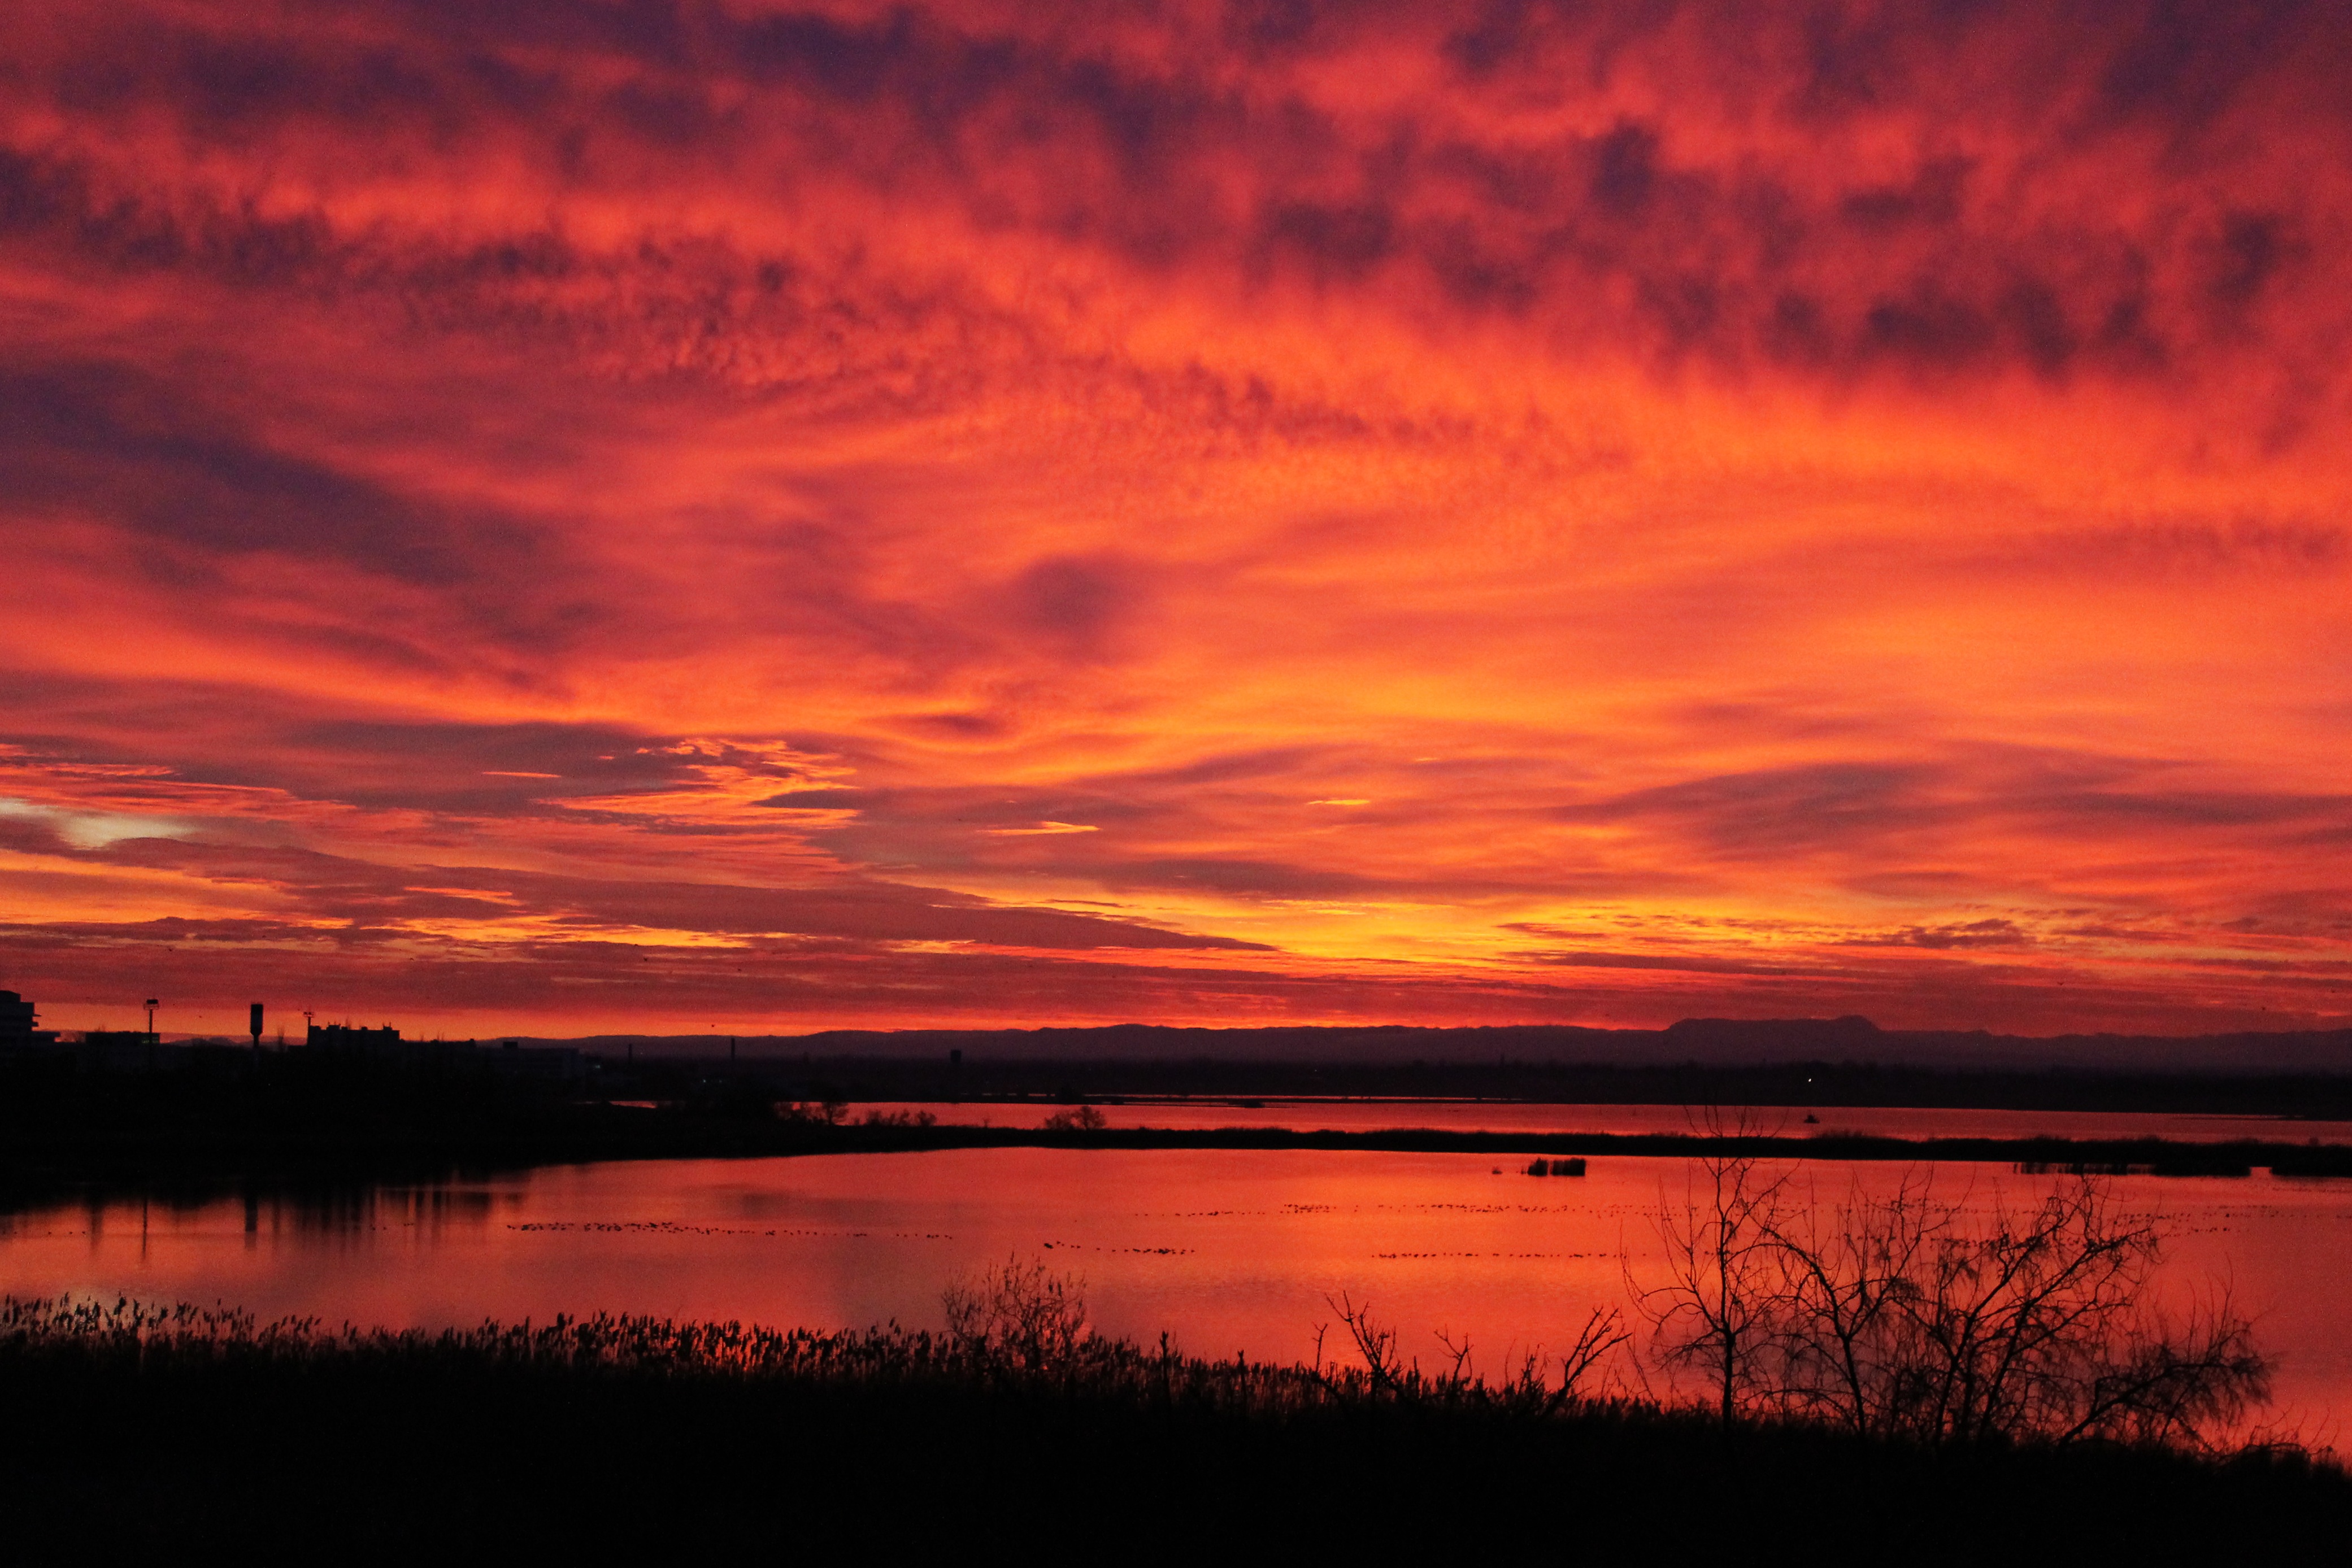
nature, horizon, cloud, sky, sunrise, sunset, morning, lake, dawn, atmosphere, dusk, evening, reflection, clouds, loch, afterglow, crimea, colorful sky, red sunset, red sky at morning